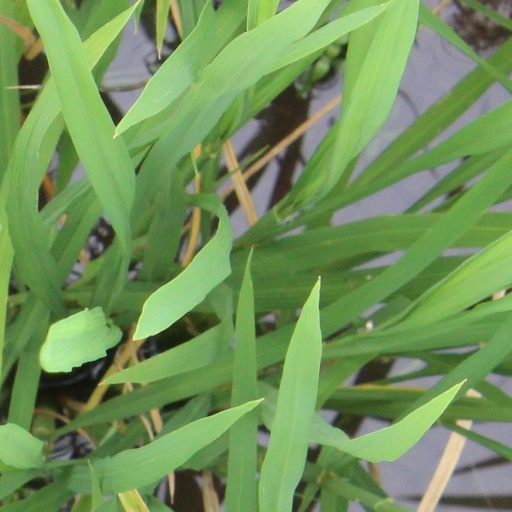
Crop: rice